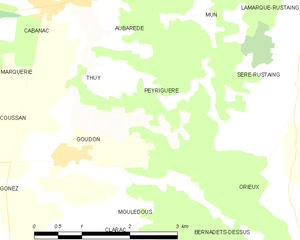
Carte des communes françaises
Peyriguère est une commune française située dans le département des Hautes-Pyrénées, en région Occitanie.